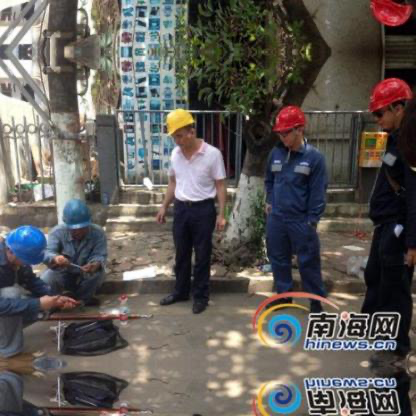
Objects in the image:
label: helmet
label: helmet
label: helmet
label: helmet
label: helmet
label: helmet